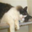
Label: cat